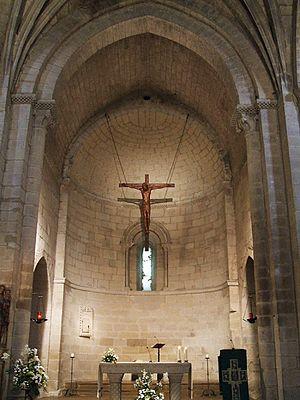
Logroño [loˑɡʁoˑɲo] ou Logrogne [loˑɡʁɔɲ], est une ville du nord de l'Espagne, sur l'Èbre. Elle est la capitale de La Rioja, communauté autonome espagnole.